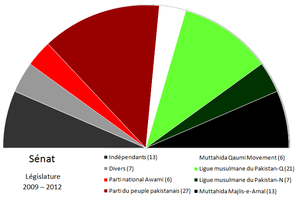
Composition du Sénat du Pakistan pour la législature 2009-2012
Le Sénat du Pakistan est la chambre haute du Parlement du Pakistan, le parlement bicaméral. Avec l'Assemblée nationale, il forme l'organe législatif fédéral alors que les assemblées provinciales forment les organes législatifs fédérés.
Farooq Hamid Naek ou Farooq Hamid Naik, né le 1ᵉʳ juillet 1947, est un homme politique pakistanais. Membre du Parti du peuple pakistanais. Il a été président du Sénat du 12 mars 2009 au 12 mars 2012 et deux fois ministre de la Justice dans le gouvernement de Youssouf Raza Gilani.